1988 Gilgit massacre

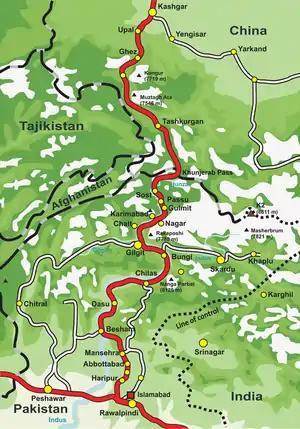
The Karakoram Highway was used to transport the assailants from Chilas and Indus Kohistan to Gilgit

The first major anti-Shia riots in Gilgit District broke out in May 1988, stemming from a Shia–Sunni dispute over the sighting of the moon, which marks the end of the Islamic holy month of Ramadan and the beginning of Eid al-Fitr. When Shia Muslims in Gilgit City commenced their festivities for Eid, a group of local Sunni Muslims—who were still fasting for Ramadan as their religious leaders had not yet declared the sighting of the moon—attacked them, sparking a series of violent clashes between Gilgiti Sunnis and Shias. Following a period of calm for about four days, a contingent of militants from the North-West Frontier Province and Federally Administered Tribal Areas of Pakistan, accompanied by additional militants from neighboring Afghanistan and local Sunni tribesmen from Chilas went to Gilgit to "teach (the Shias) a lesson", which resulted in the deaths of hundreds of people.